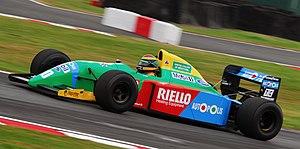
Benetton Formula 1 est une écurie de Formule 1 fondée par Luciano Benetton à la suite du rachat de l'écurie anglaise Toleman. Benetton a participé à 260 Grands Prix de Formule 1 entre 1986 et 2001, inscrit un total de 851,5 points en championnat du monde, remporté 27 victoires, obtenu 102 podiums, 15 pole positions et 36 meilleurs tours en course.